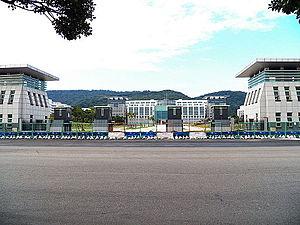
Le ministère de la Défense nationale est un des ministères de la branche exécutive du gouvernement de la république de Chine responsable de toutes les activités de sécurité nationale. Elle est dirigée par un ministre de la Défense nationale, actuellement Feng Shih-kuan.